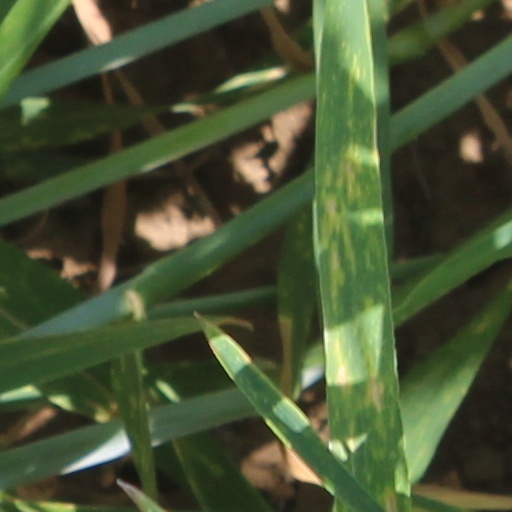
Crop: wheat